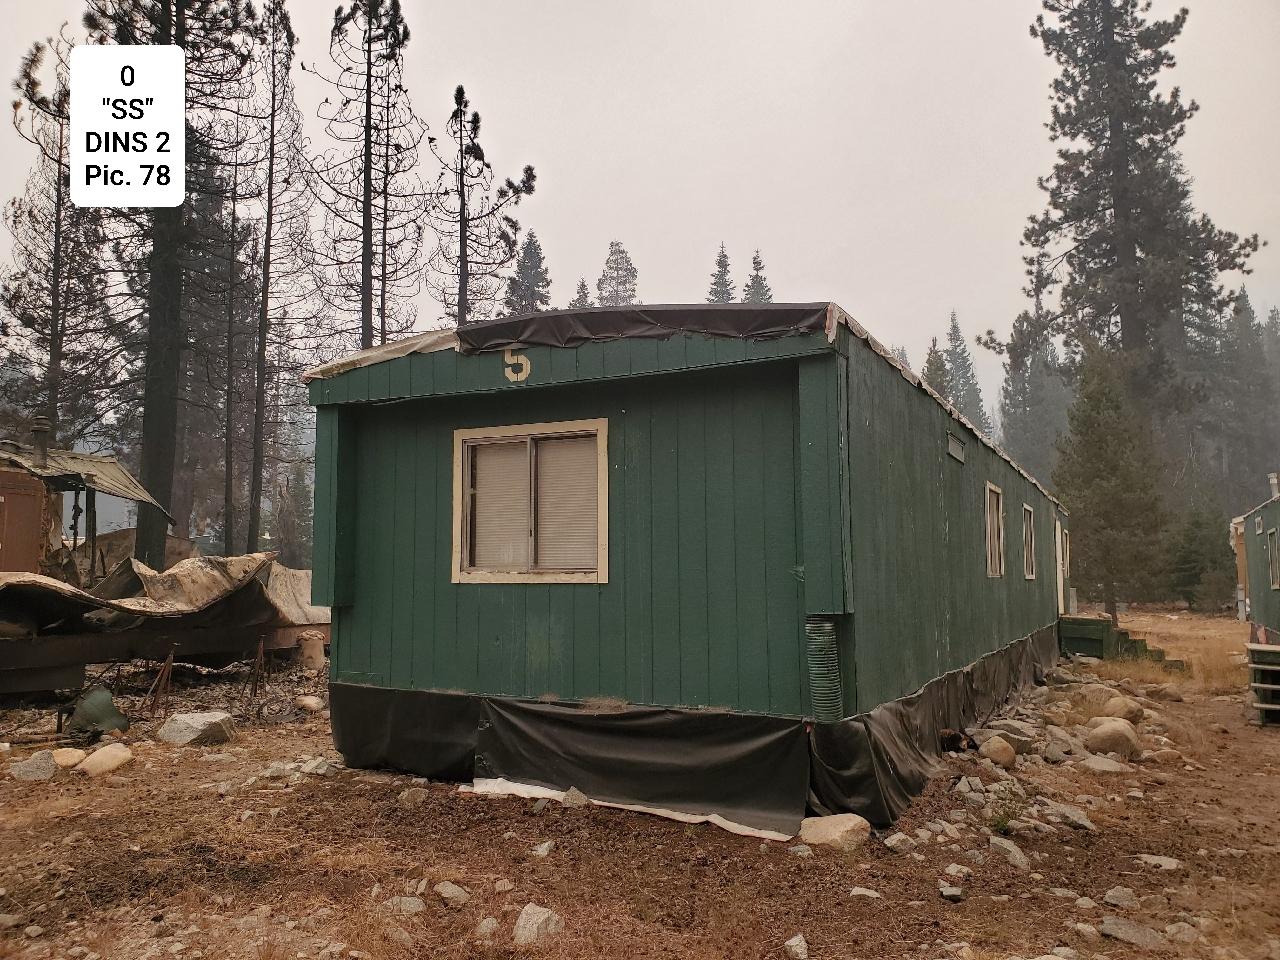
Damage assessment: affected